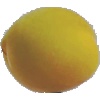
Label: Peach 2